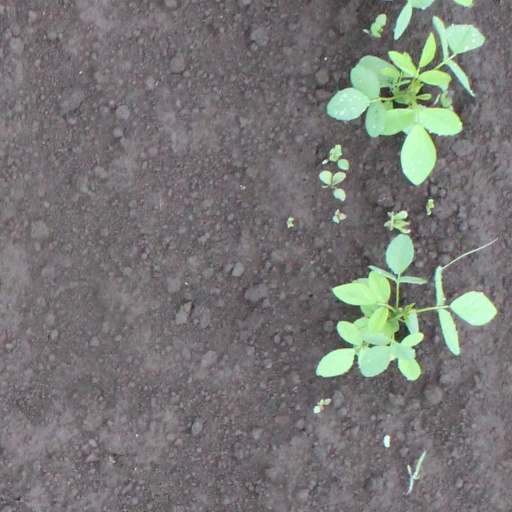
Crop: soybean